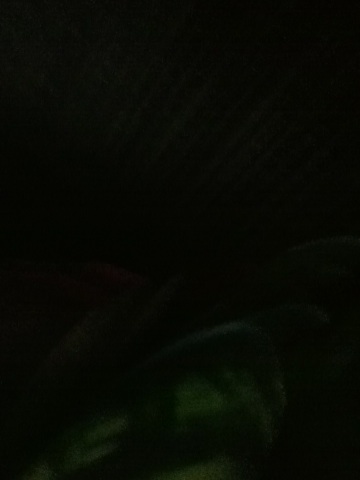Question: I don't have it
Answer: unanswerable